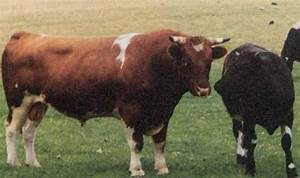
Label: cow